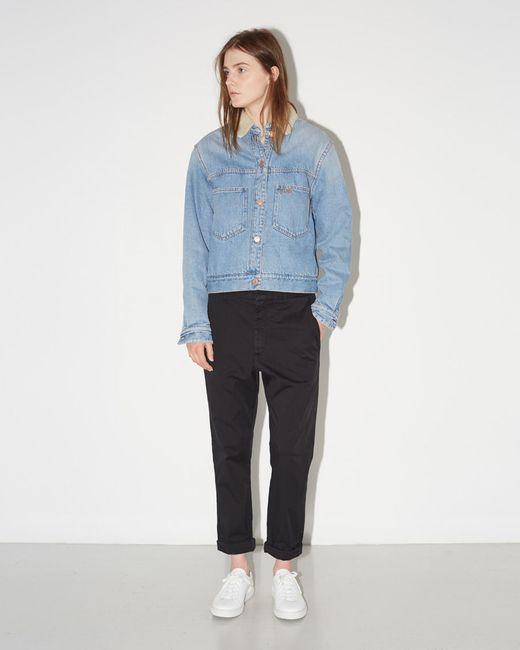
Blaue Denim-Jacke mit Übergröße und Fleecekragen